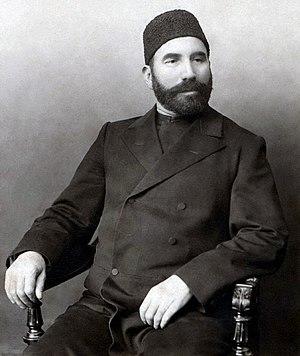
L'industrie pétrolière en Azerbaïdjan produit environ 873 260 barils de pétrole par jour et 29 milliards de mètres cubes de gaz par an en 2013. L'Azerbaïdjan est l'un des lieux de naissance de l'industrie pétrolière. Son histoire est liée aux fortunes du pétrole. Il est prêt à devenir un important producteur de pétrole et de gaz.
Le palais de Zeïnalabdine Taguiev, qui appartenait auparavant au milliardaire de Bakou, Zeïnalabdine Taguiev, abrite désormais le musée national d'histoire de l'Azerbaïdjan. Le bâtiment a été construit en 1893–1902 par l'ingénieur civil Józef Gosławski. Le palais était le cadeau de Taghiyev pour son épouse Sona Khanim. Le bâtiment couvre un quartier entier dans la partie centrale de la ville et possède une ancienne structure de planification. La façade principale symétrique a été construite dans les formes de la Renaissance italienne. Lors de la construction du palais, Goslawski a utilisé l'ordre classique, mais certains éléments de la composition et des intérieurs des salles ont été inspirés par les traditions architecturales azerbaïdjanaises. Différents styles architecturaux ont été utilisés lors de la construction du palais.